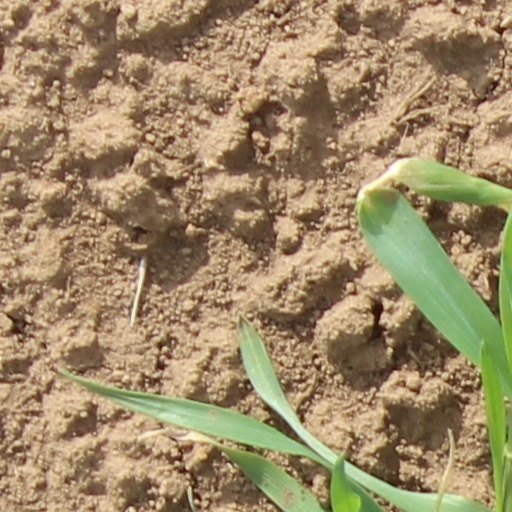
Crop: wheat